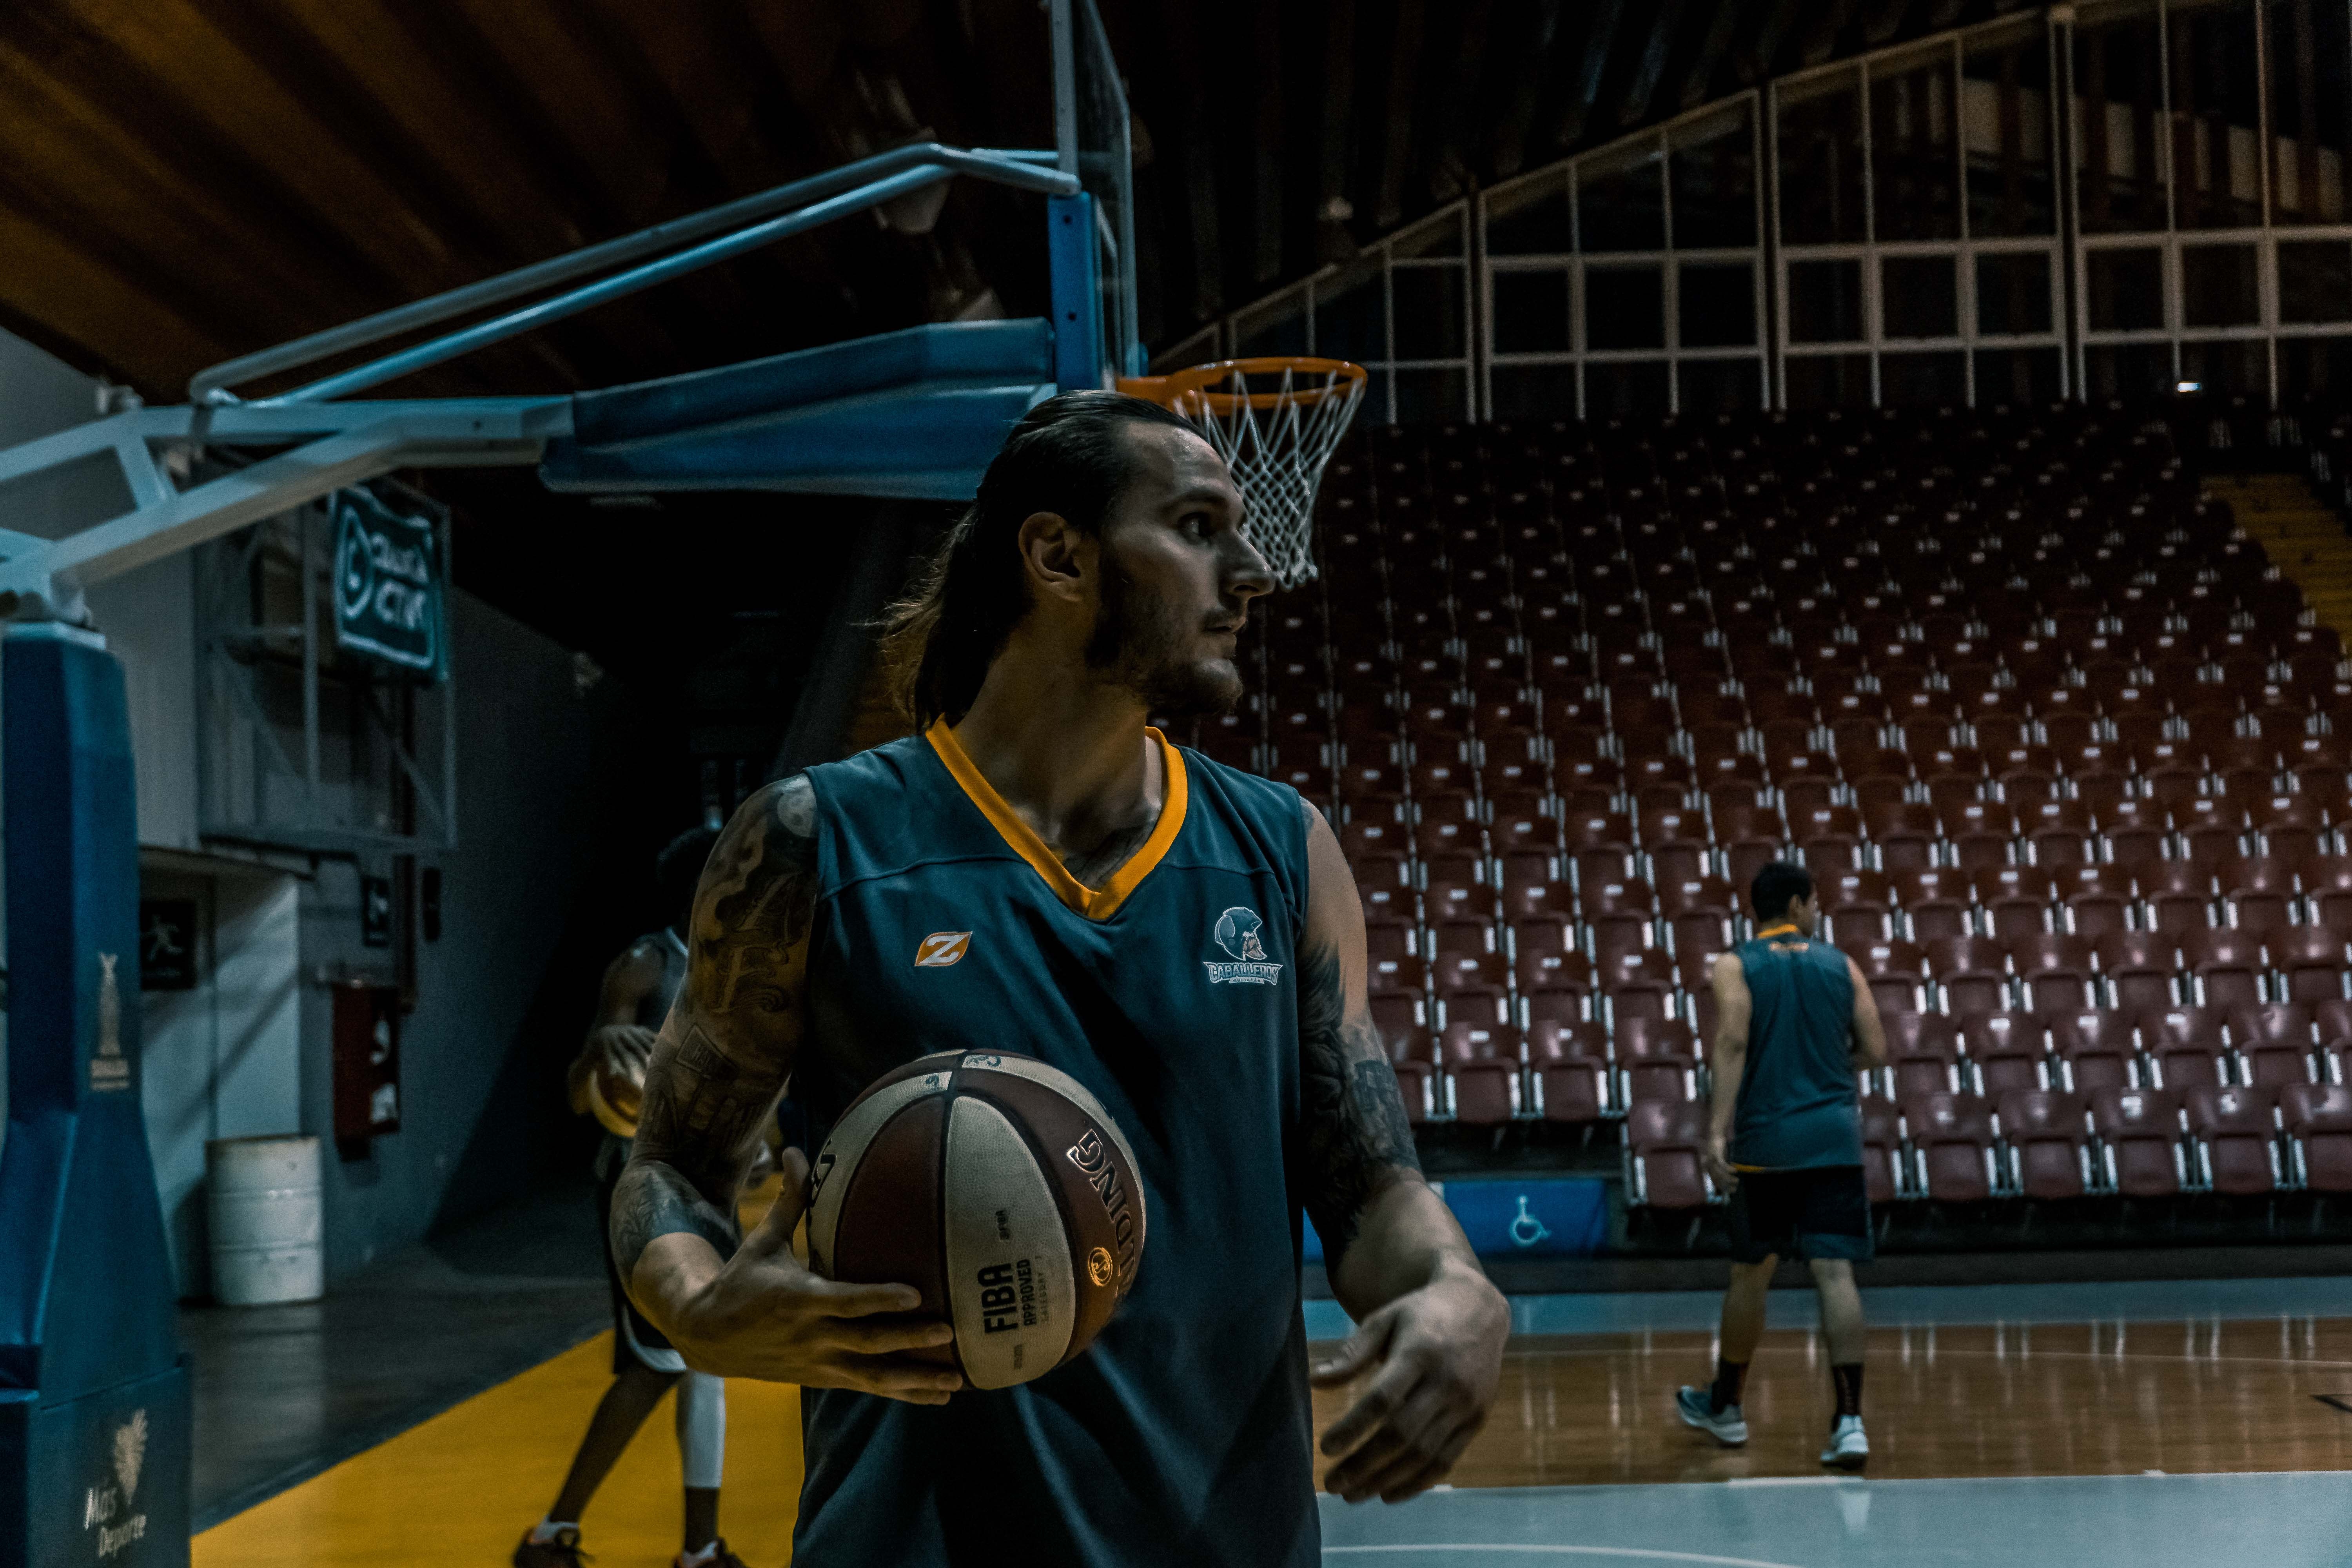
basketball player, basketball moves, sports, team sport, ball game, player, basketball, basketball court, sport venue, sports equipment, field house, tournament, ball, championship, net